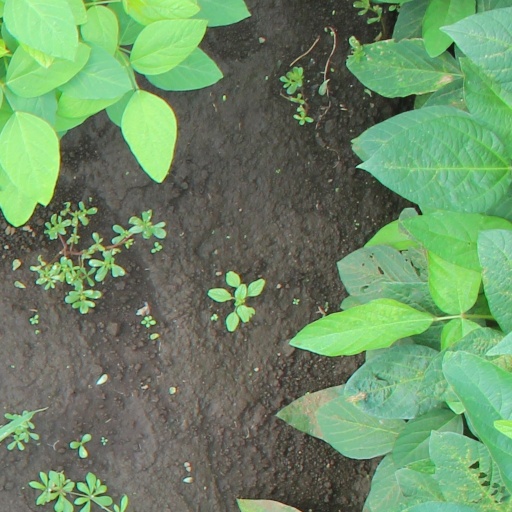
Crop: soybean